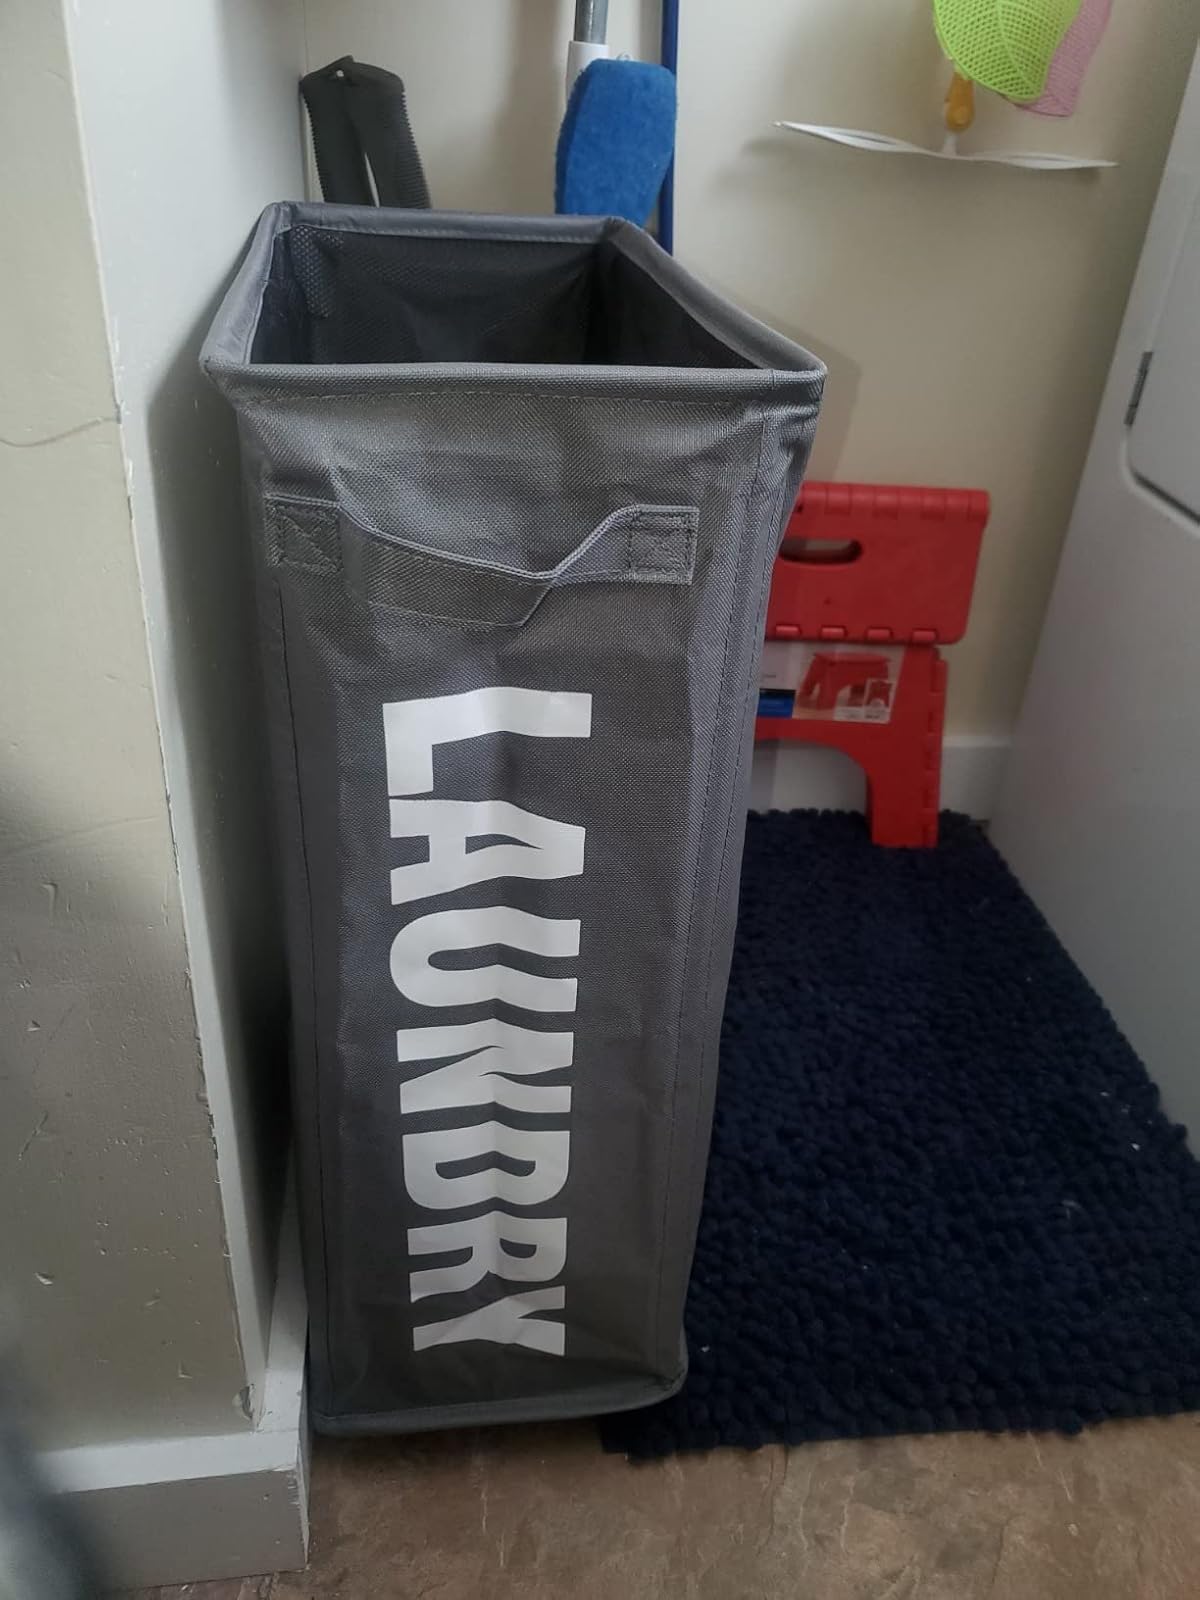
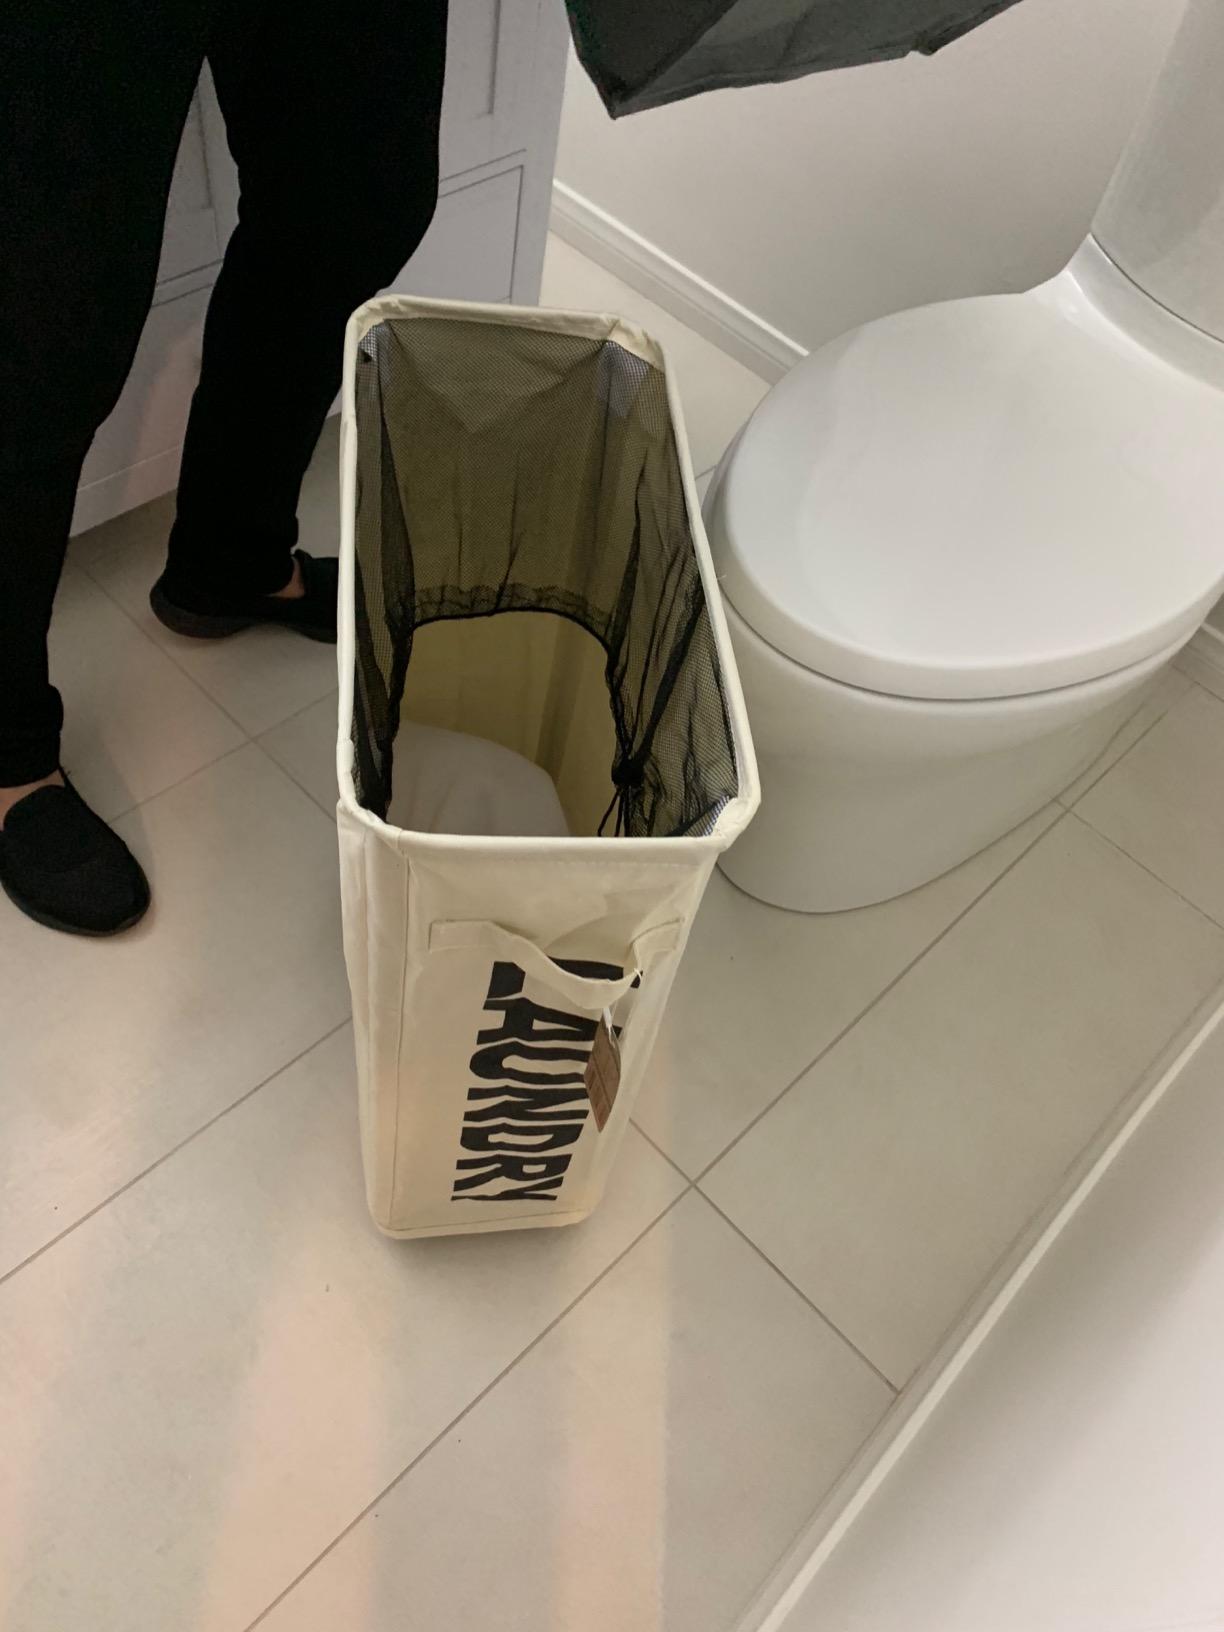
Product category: items_hamper
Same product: no